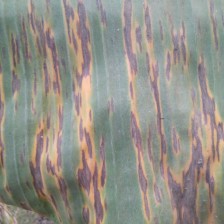
Label: sigatoka